Berchtesgaden

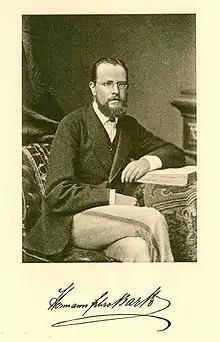
Hermann von Barth

In the 1760s several anonymous toy symphonies (including the famous Toy Symphony often attributed to Haydn or Leopold Mozart) were composed at Berchtesgaden, then a manufacturing centre for toy instruments. Some of the instruments used for these can be seen in the Museum Carolino Augusteum in Salzburg.